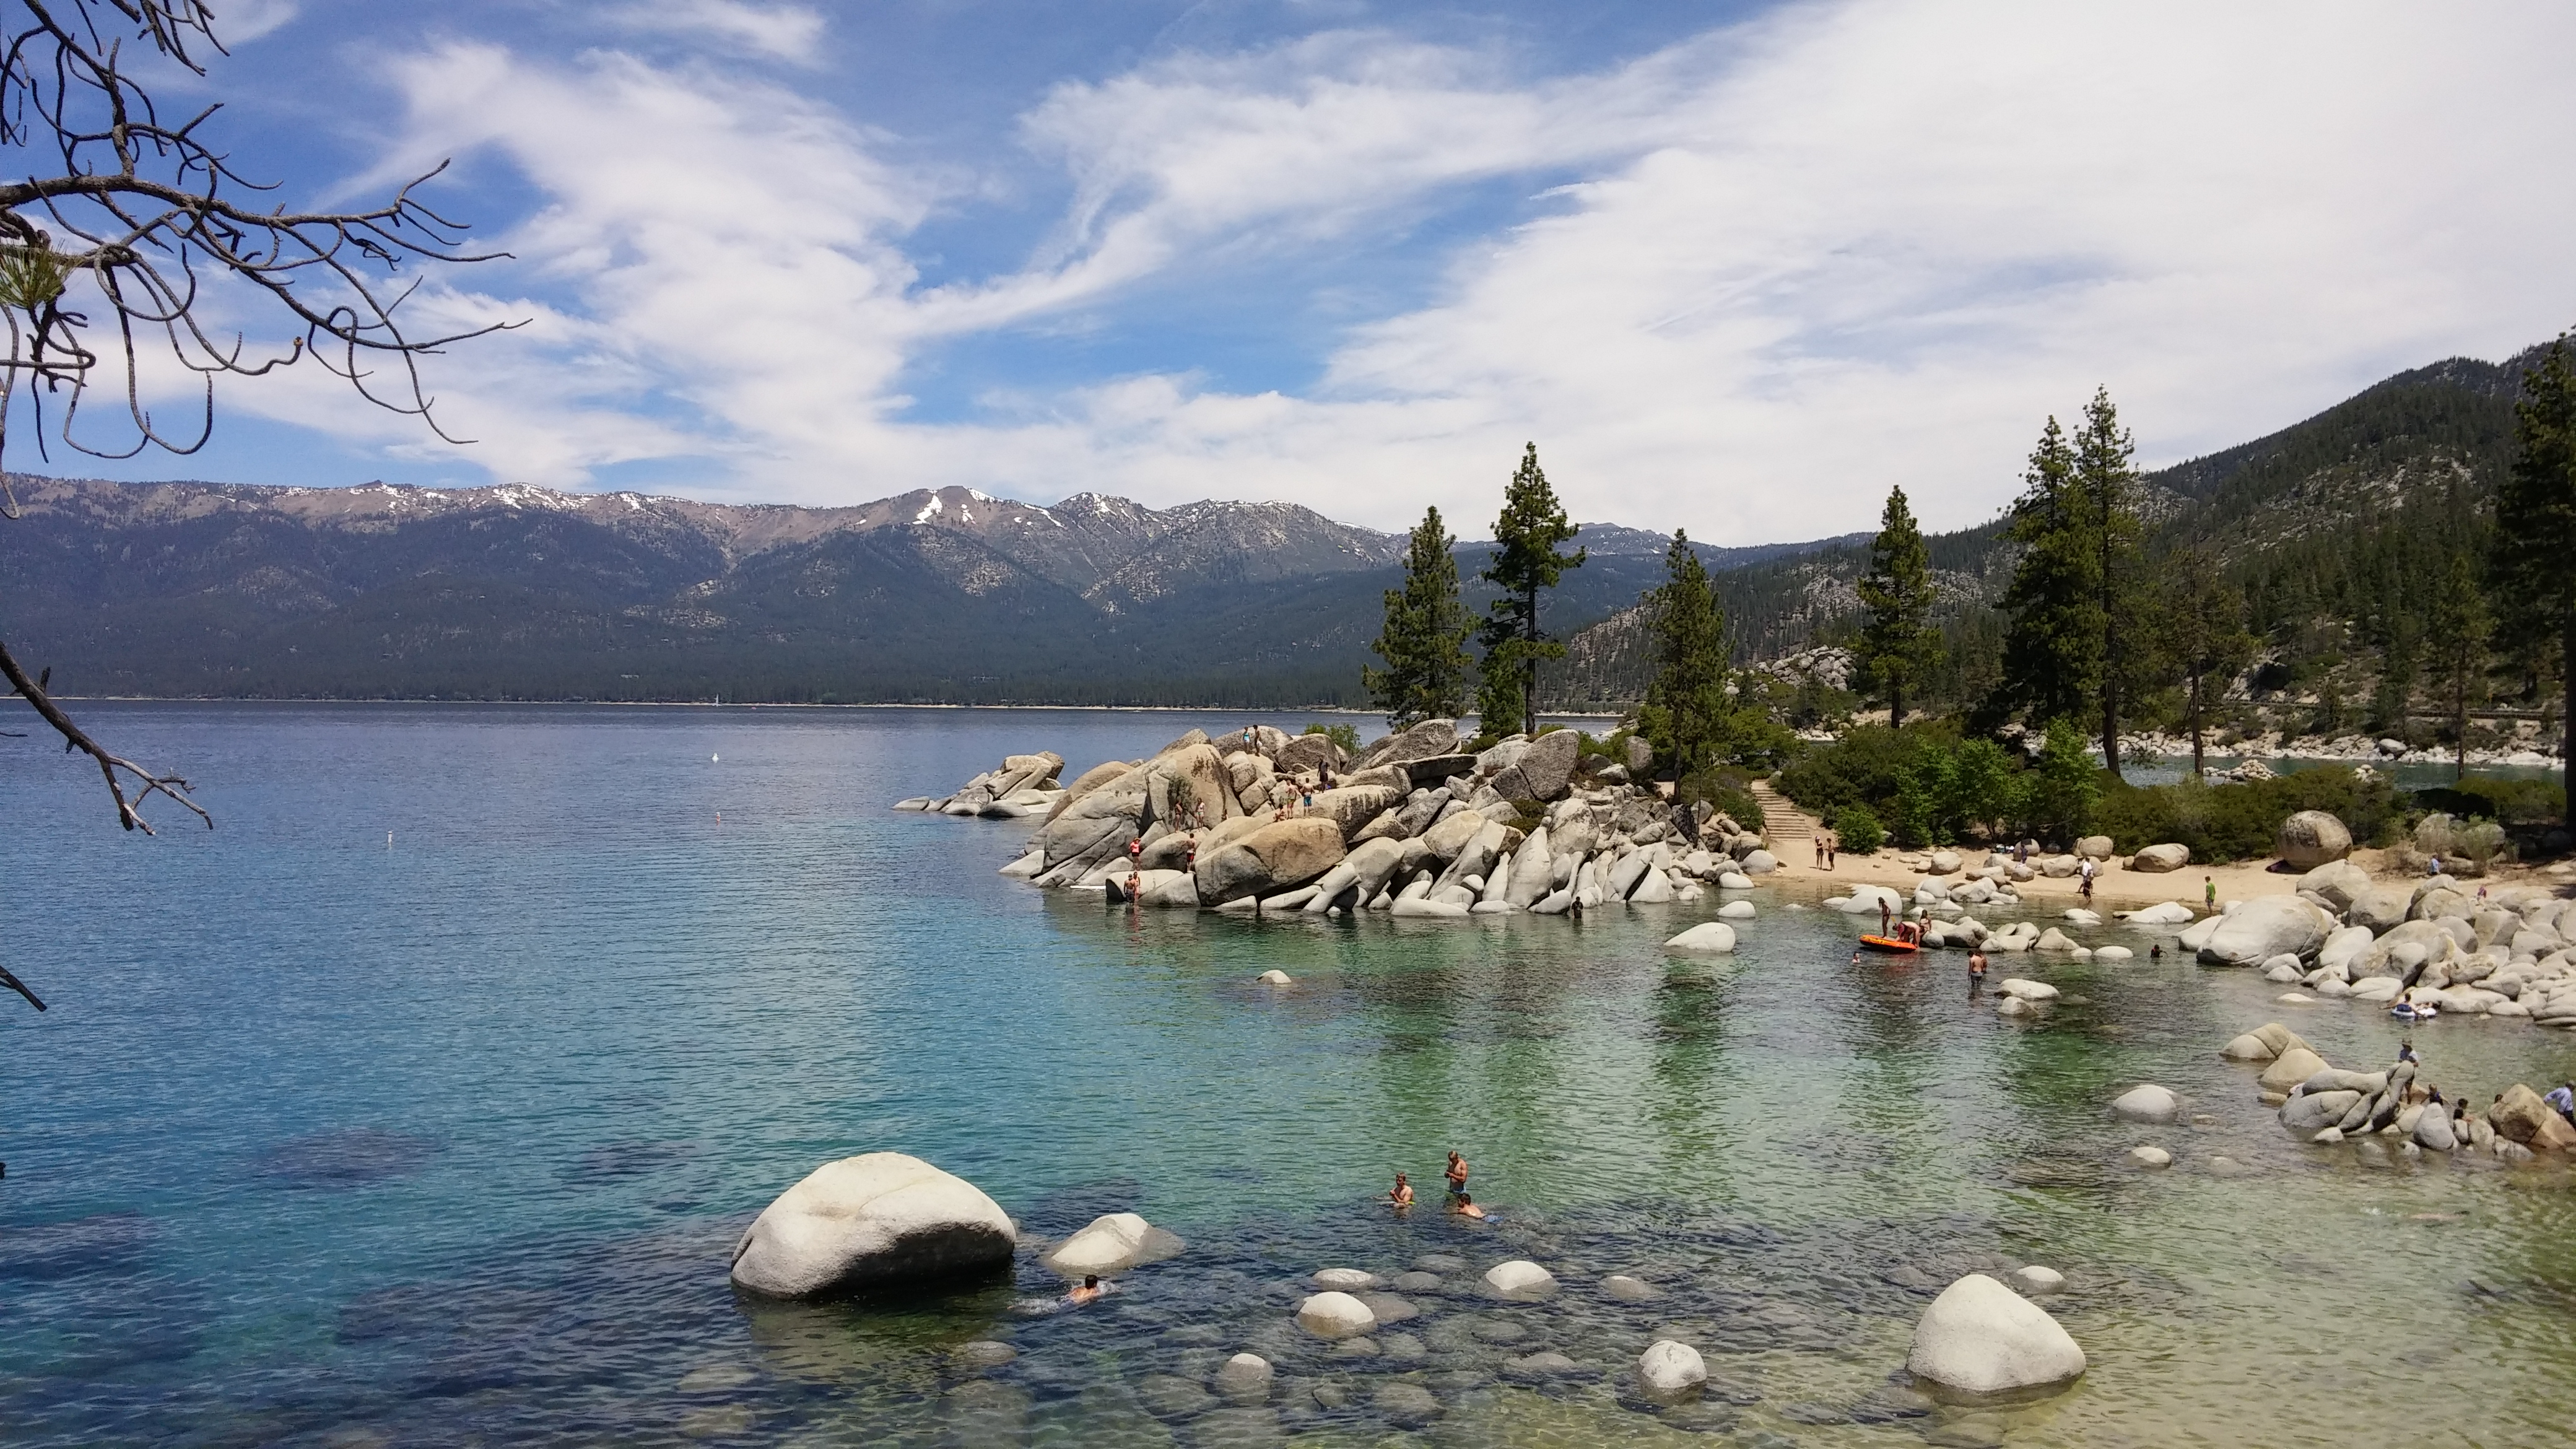
landscape, sea, water, mountain, shore, lake, river, vacation, bay, reservoir, swimming, body of water, loch